Batak massacre

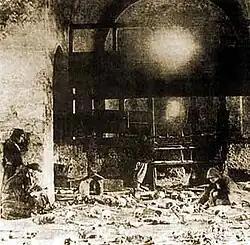
The interior of the church in Batak two years after the bloody suppression of the April Uprising and the massacre of the inhabitants of the village. Author and exact date not known.

On the morning of , the bashi-bazouk took over the yard of the church and advanced to the door, but were unable to get in—–the door was barred by the people inside.